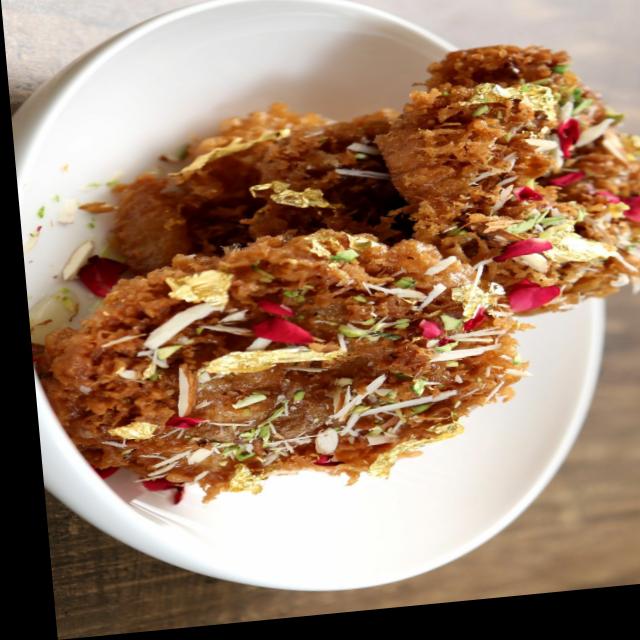
Dish: ghevar